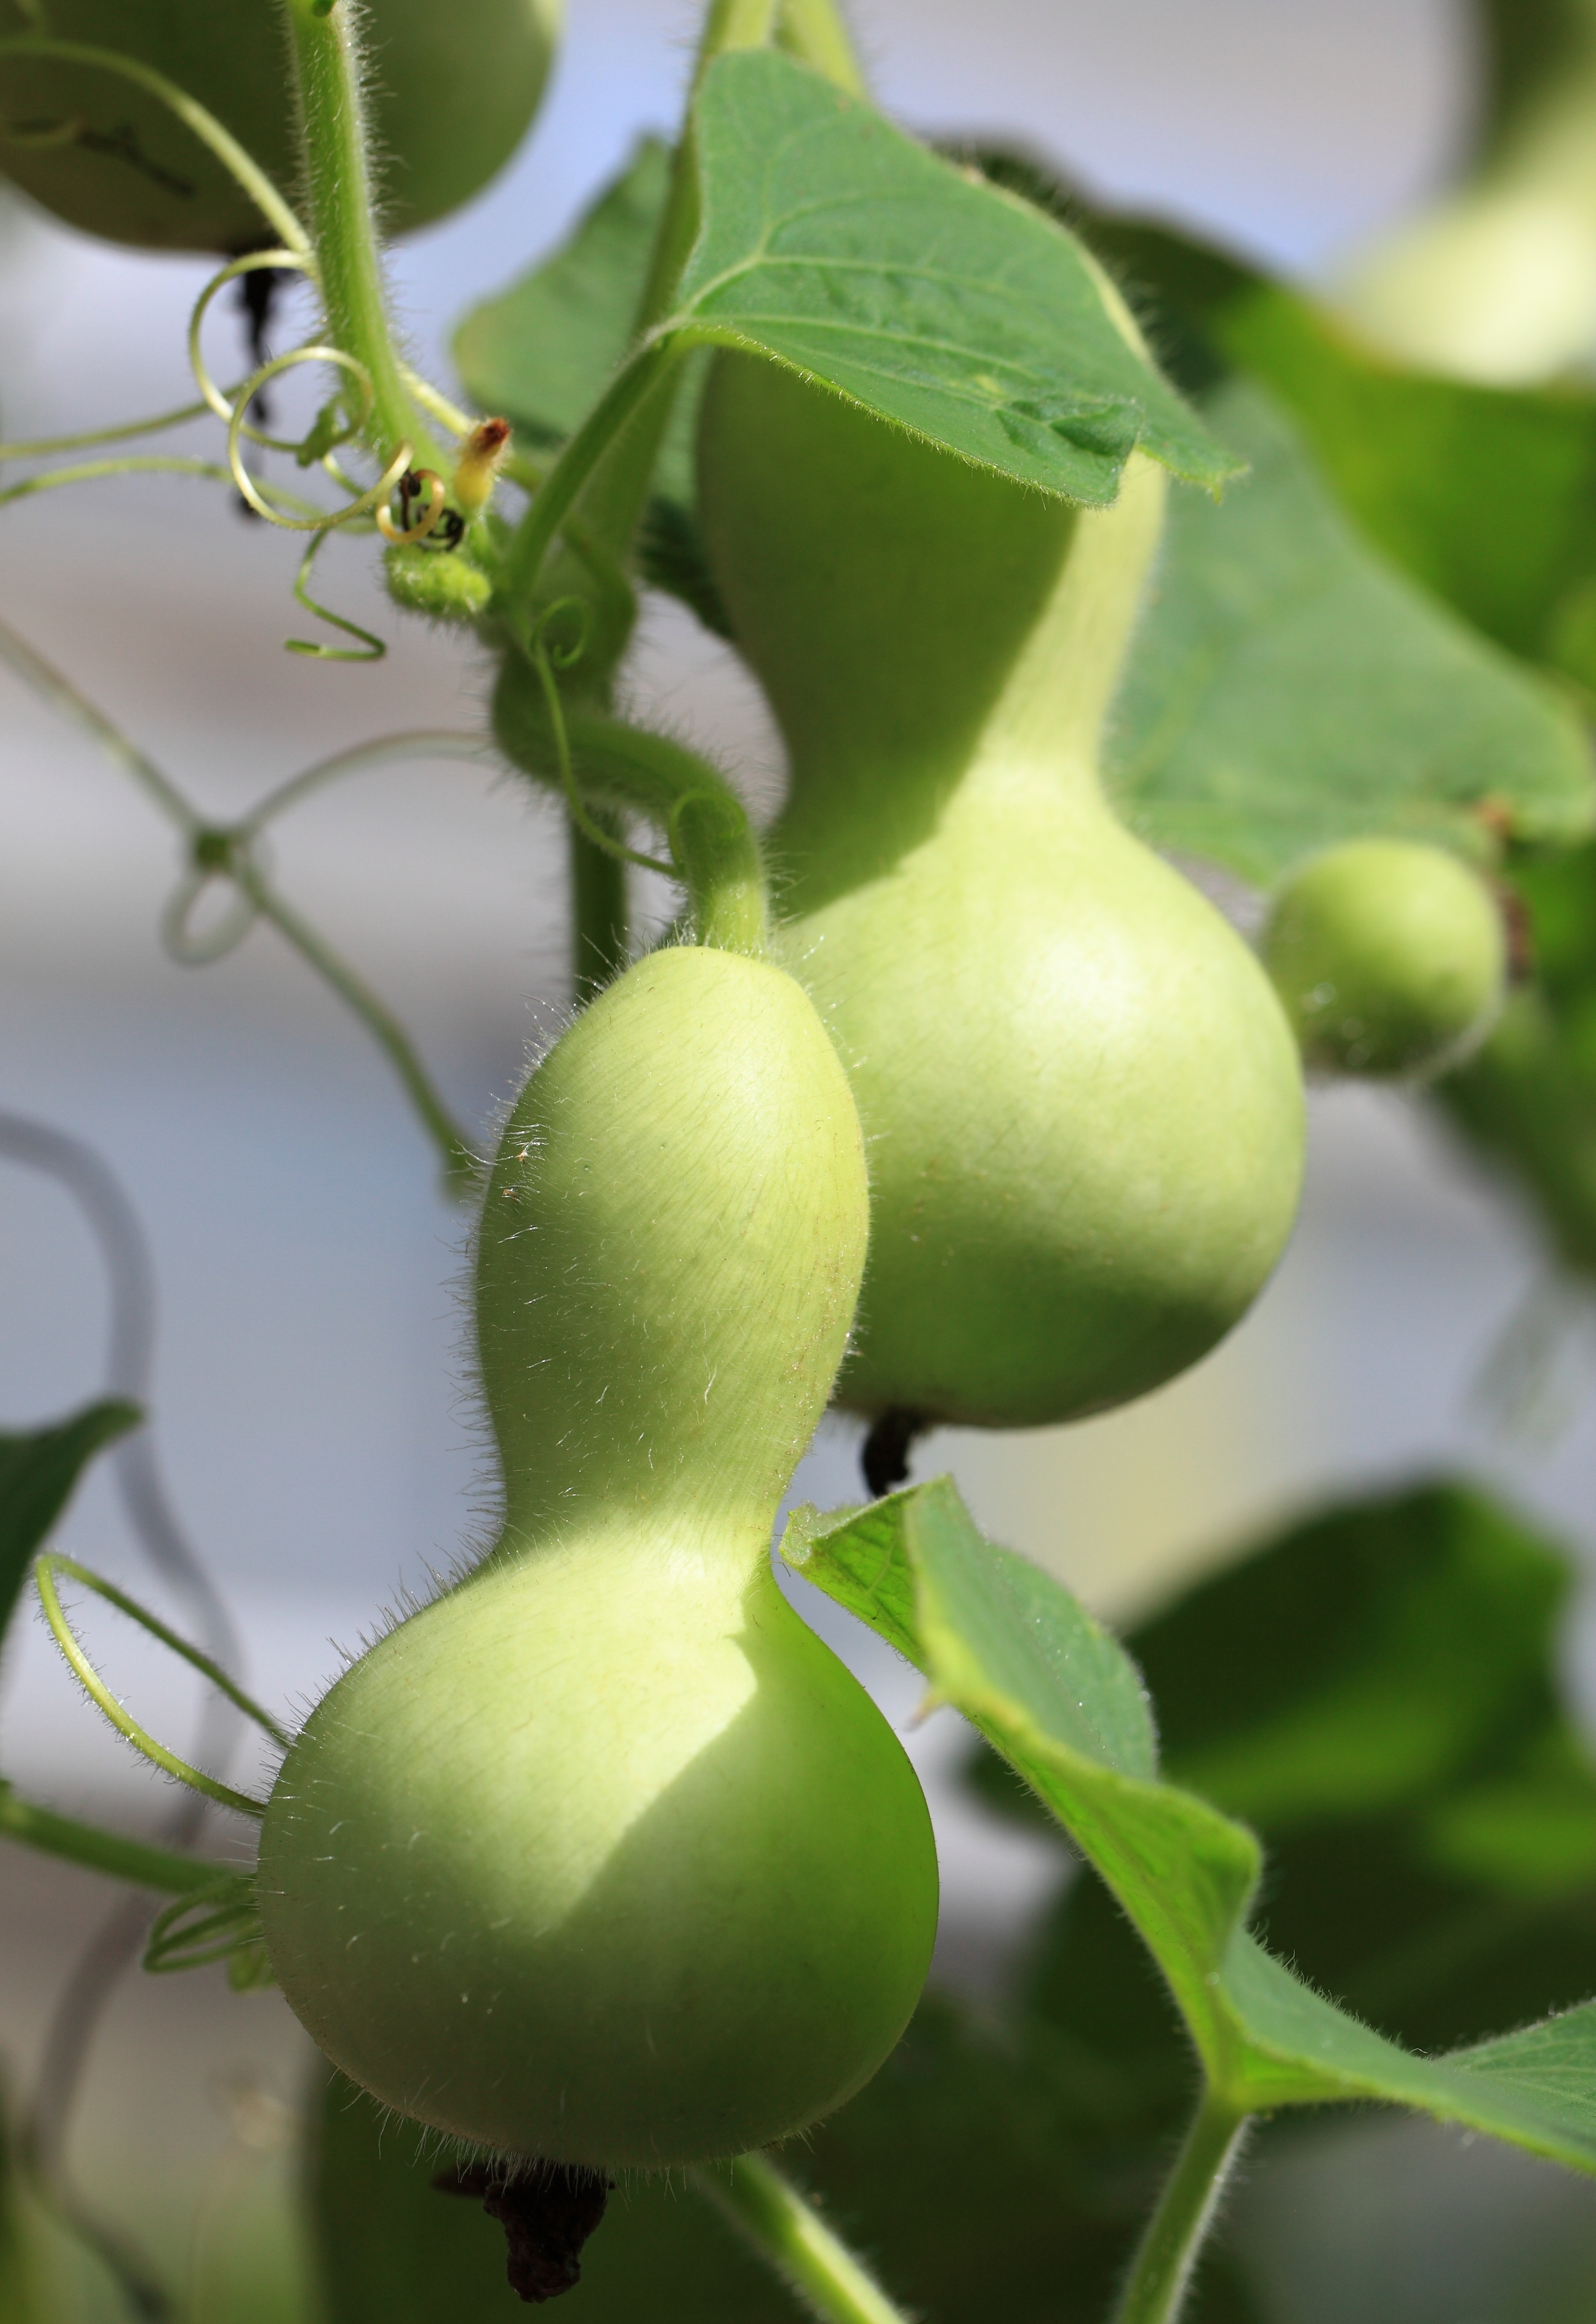
branch, plant, fruit, flower, food, green, high, produce, vegetable, bottle, gourd, 5d, sakura, hires, markii, hi, res, resolution, chiba, lagenaria, siceraria, taxonomy binomial lagenariasiceraria, flowering plant, land plant